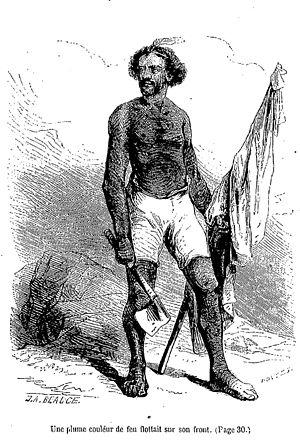
Illustrations for ""Bug-Jargal"" by Victor Hugo"